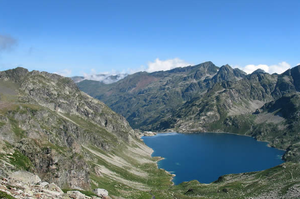
Dans les Pyrénées-Atlantiques, région Nouvelle-Aquitaine, les barrages participant à la production d'électricité ont été essentiellement implantés dans les vallées d'Aspe et d'Ossau.